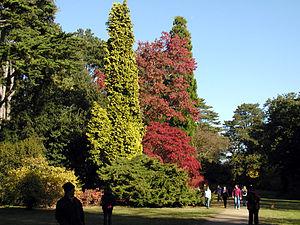
L'Arboretum National de Westonbirt est géré par la Forestry Commission. Il se situe à une trentaine de kilomètres au nord de Bath, près de la ville de marché historique de Tetbury, dans le Gloucestershire, en Angleterre, peut-être le plus connu et le plus important du Royaume-Uni.